Stagecoach Grimsby-Cleethorpes

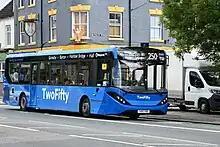
A TwoFifty-branded Alexander Dennis Enviro200 MMC in Kingston upon Hull, July 2023

In 1953, plans to amalgamate both Grimsby and Cleethorpes' transport departments were first explored. However, Cleethorpes' department's managing director was initially opposed to the plan, and so discussions continued until an agreement was made in 1957. Both councils then merged their bus companies to form Grimsby-Cleethorpes Transport (GCT), run by a joint committee. The crimson/cream livery of Grimsby and the blue/grey colours of Cleethorpes were replaced with the blue and cream of the new company. The Cleethorpes depot at Pelham Road was closed down, the buses and staff moving to the Grimsby depot in Victoria Street.